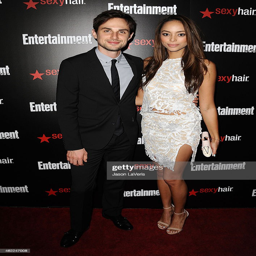
actors attend the celebration honoring nominees for awards .